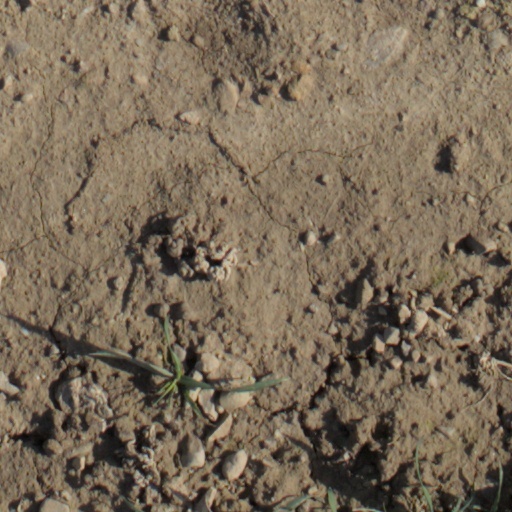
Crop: wheat